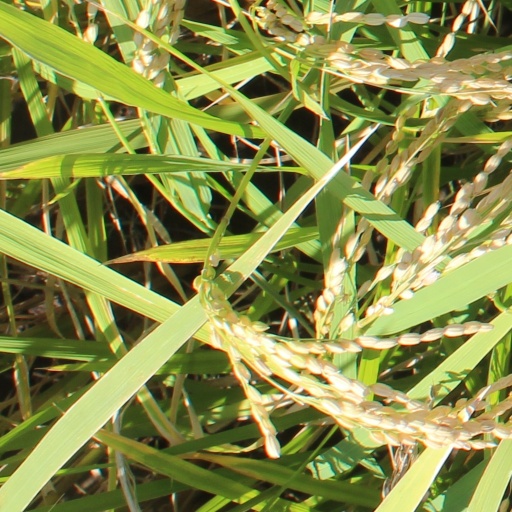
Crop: rice